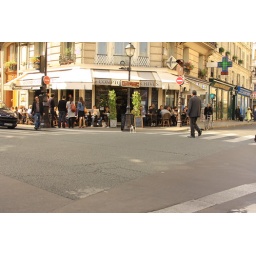
love the dog in the street